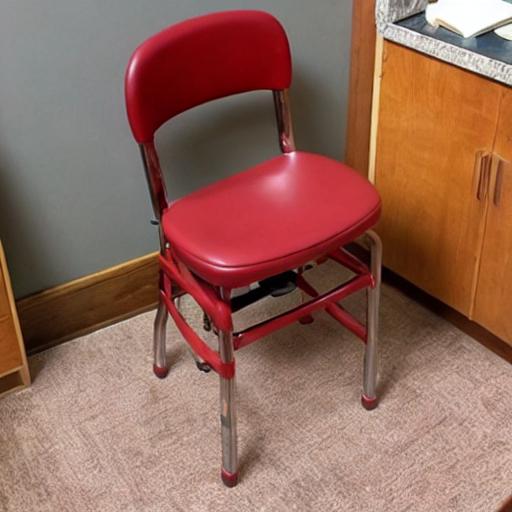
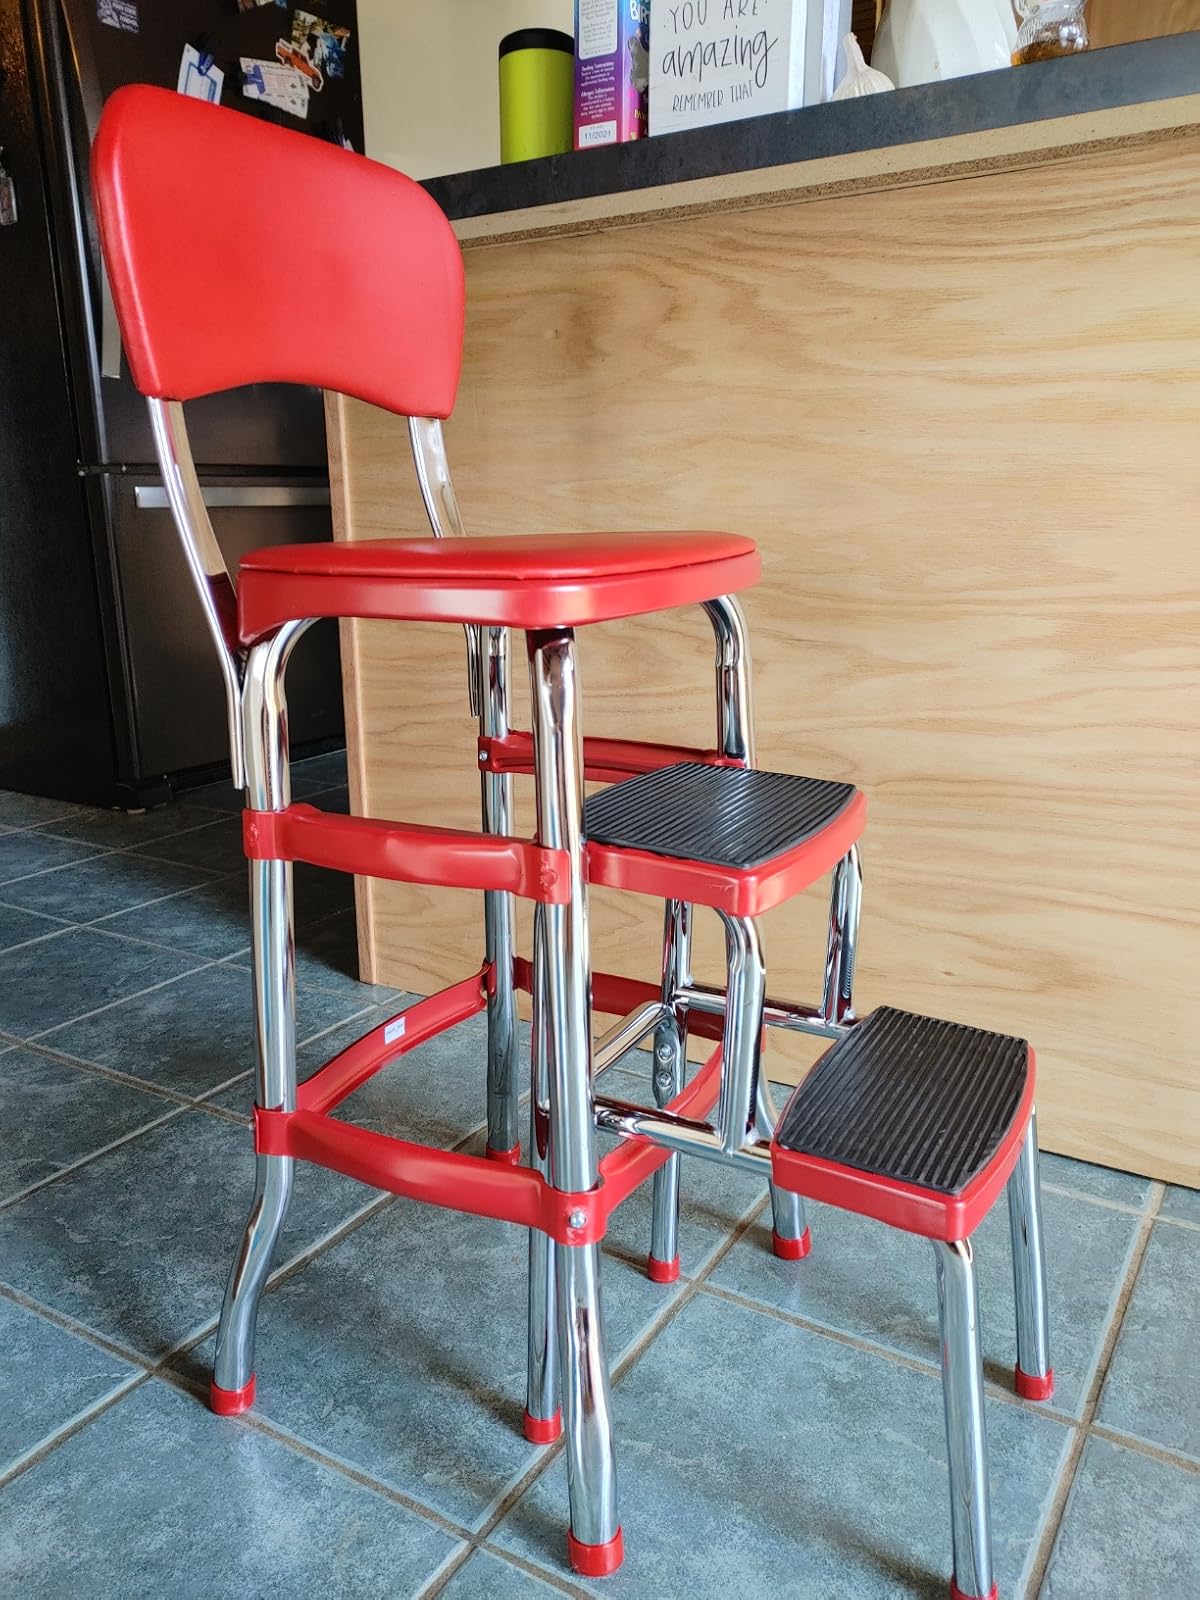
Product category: items_chair
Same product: no